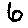
Label: 6